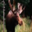
Label: deer